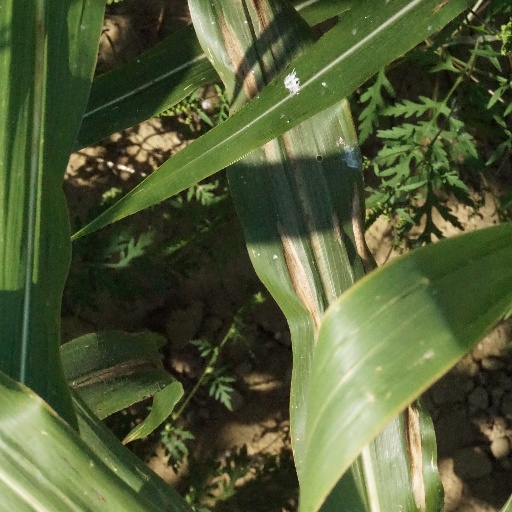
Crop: maize; corn